Ford Mustang variants

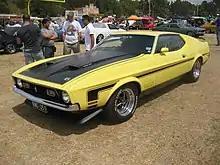
Ford Mustang Boss 351

Introduced in November 1970, the Boss 351 Mustang became one of the last high performance models of the Mustang line. It was based on the Mustang SportsRoof model and replaced both the Boss 302 and the Boss 429 models. The Boss 351 engine was a 351 Cleveland four barrel engine with a mechanical cam, solid lifters, 11.0:1 compression ratio, aluminum intake, and a 4 bolt main bearing block. It was topped with an all-new 750 CFM Ford 4 barrel carburetor. The Boss 351 engine produced 330 horsepower at 5,400 rpm.